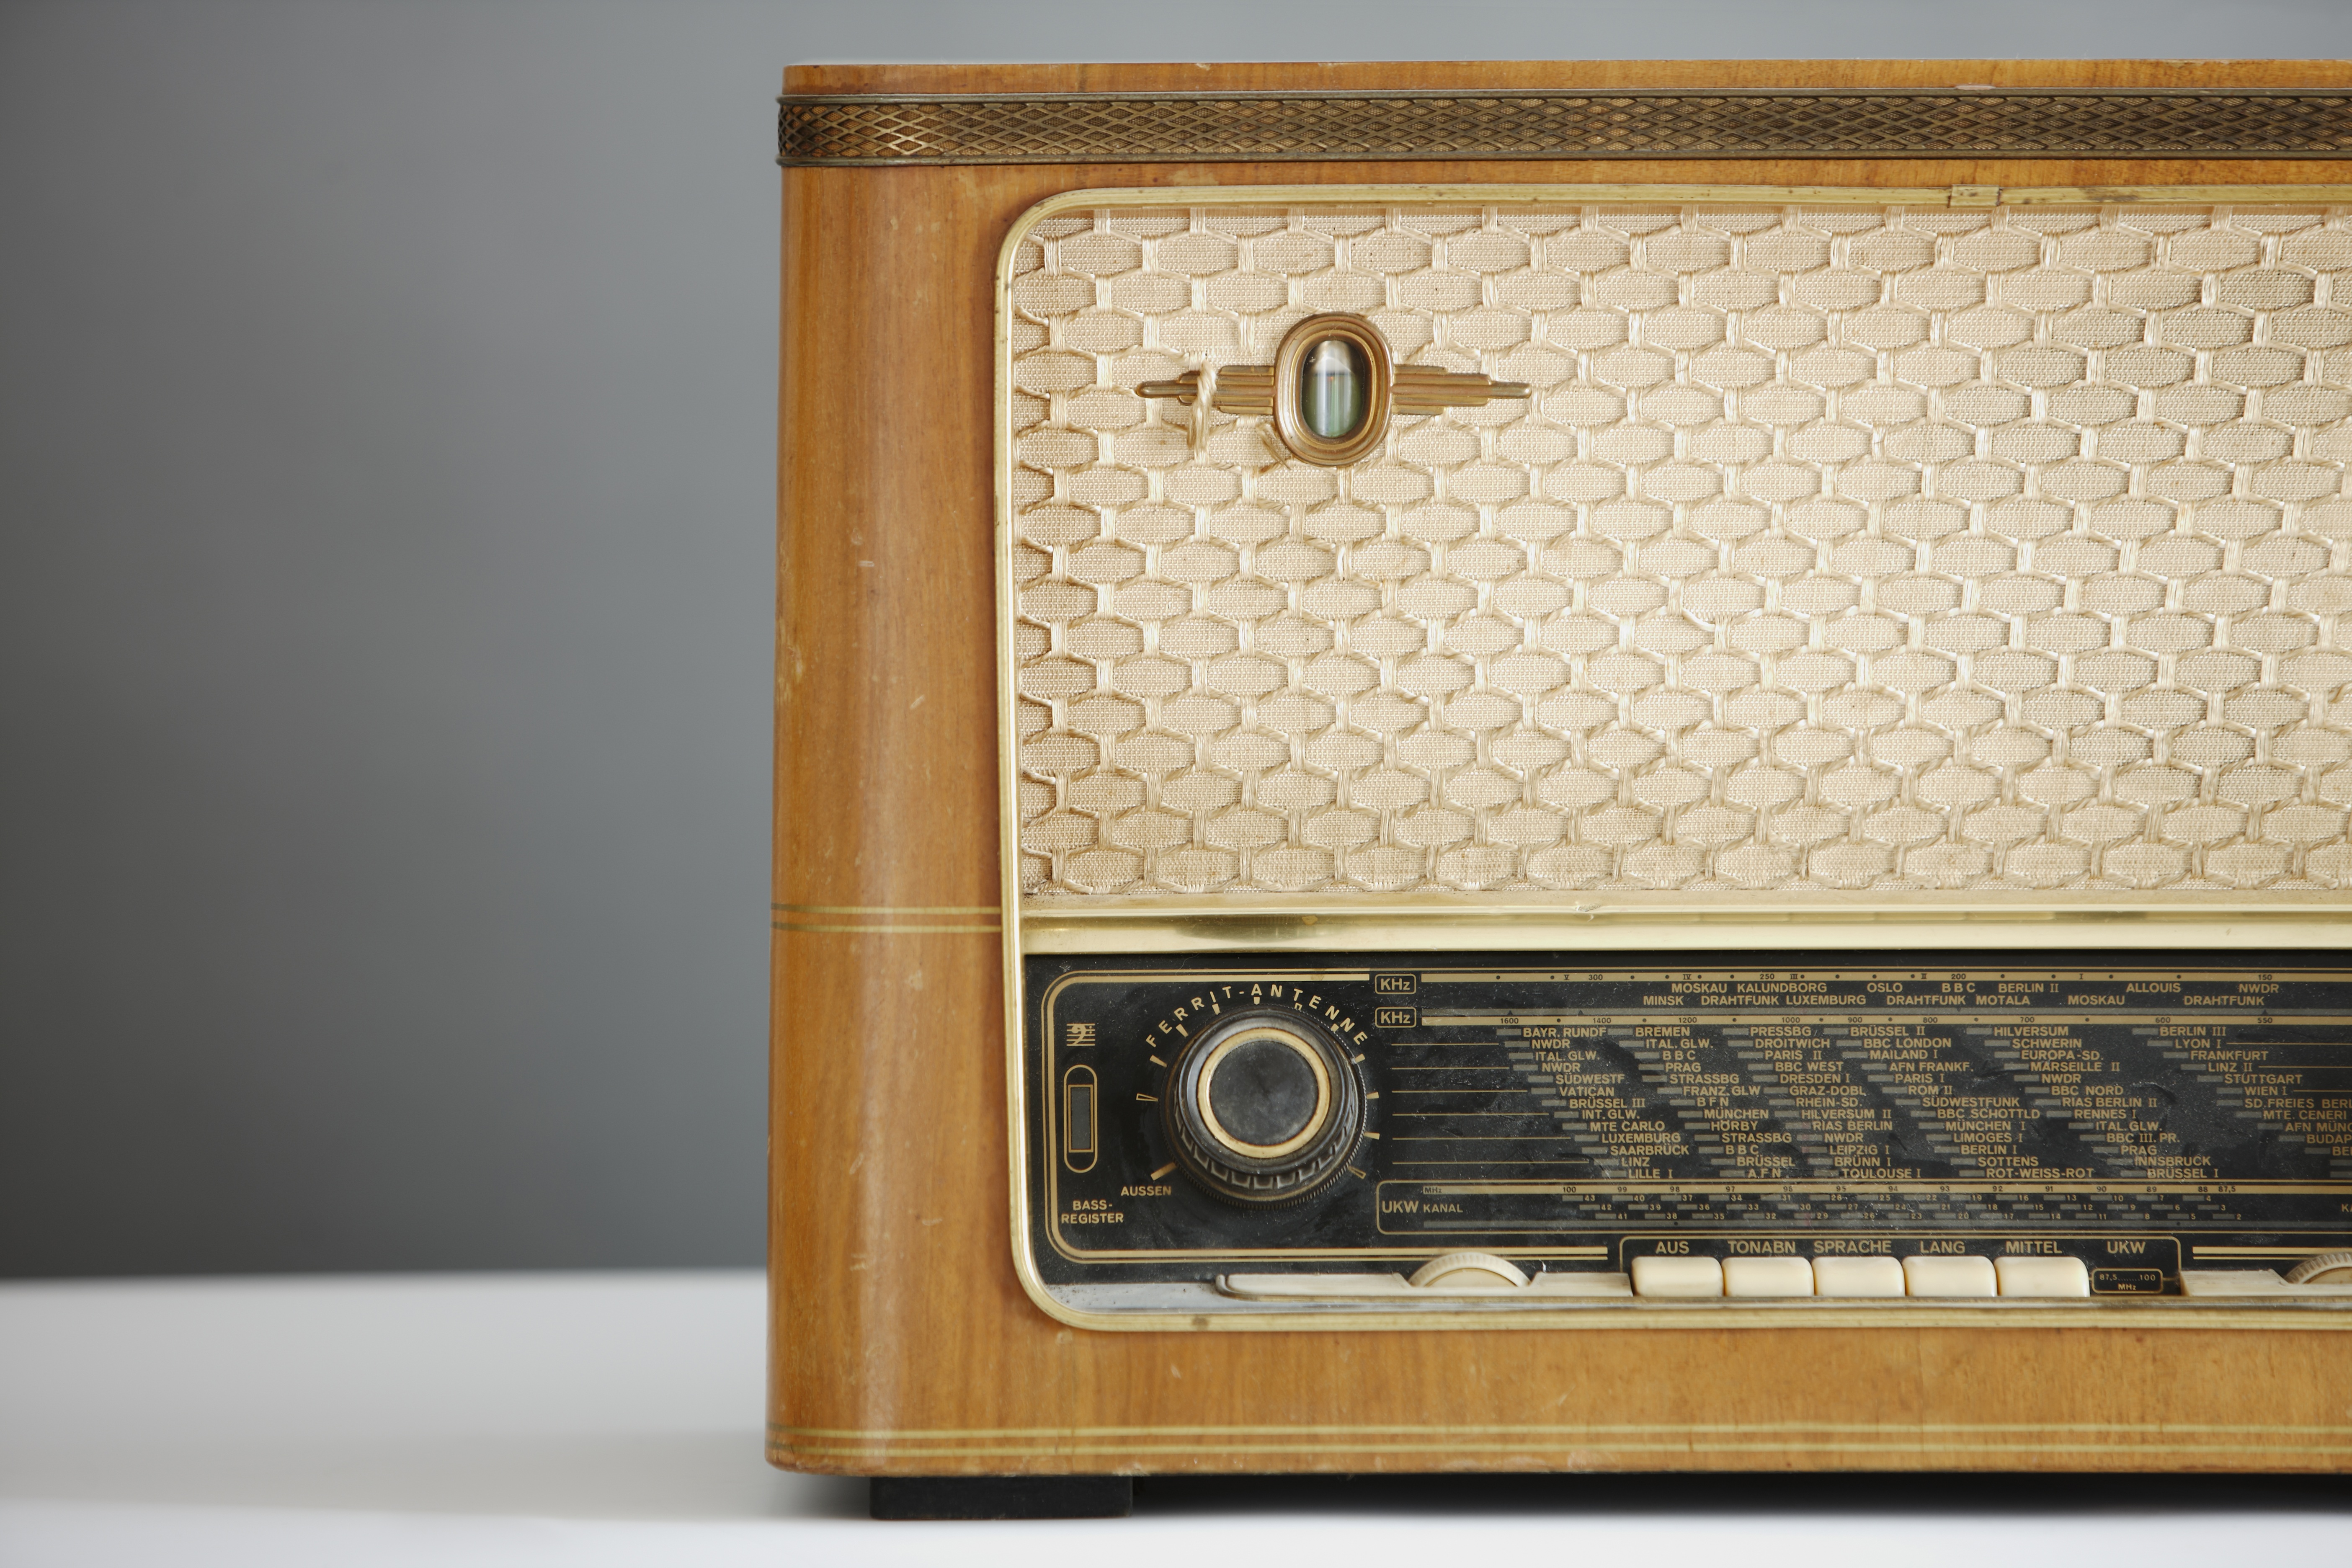
music, technology, photography, vintage, antique, retro, tube, old, high, equipment, studio, brown, nostalgia, radio, broadcast, electronics, sound, am, fm, style, capture, news, volume, tuner, frequency, electronic device, communication device